Franklin Benjamin Sanborn

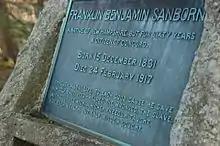
Gravestone of F. B. Sanborn in Sleepy Hollow Cemetery, Concord, Massachusetts

Frank Sanborn died February 24, 1917, of a broken hip after being struck by a railroad baggage cart during a visit to his son Francis in New Jersey. He was buried at Sleepy Hollow Cemetery in Concord, near the graves of his friends and mentors Ralph Waldo Emerson, Bronson Alcott, Ellery Channing, and Henry Thoreau. Concord's flags were flown at half-mast for three days. At the end of the month, February, 1917, just prior to America's entering World War I, the Massachusetts House of Representatives recognized Sanborn's dedication to the unfortunate, the diseased, and the despised, citing Sanborn's role as a confidential adviser to John Brown, "for whose sake he was arrested, mistreated, and nearly deported."